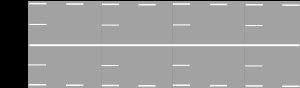
Le marquage d'une route de rase campagne en section courante en France, c’est-à-dire hors points singuliers et hors intersections, est le suivant :